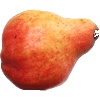
Label: Pear Red 1